Edmund Blacket

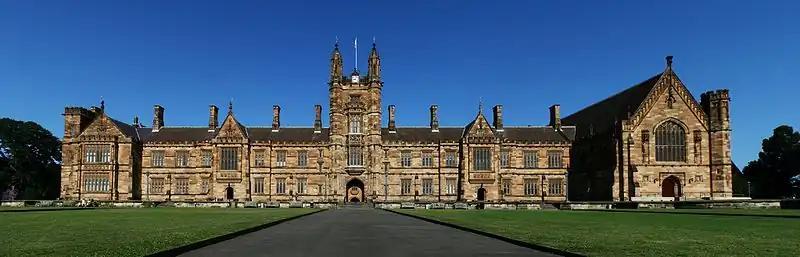
Main Building, University of Sydney

These are more strongly modelled than at York, and meet the obliquely set pinnacle above them in a continuous upward-sweeping movement. Another such flamboyant moulding rises from the tall central window to overlap the gable in a manner both complex and inventive.